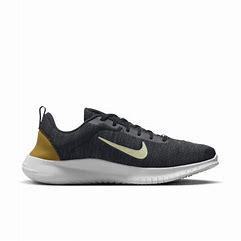
Brand: Nike
Model: Flex Experience Run 12